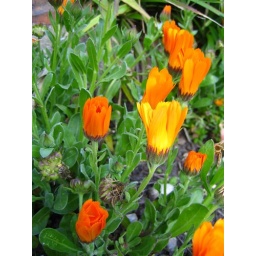
orange flowers in the garden